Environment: real
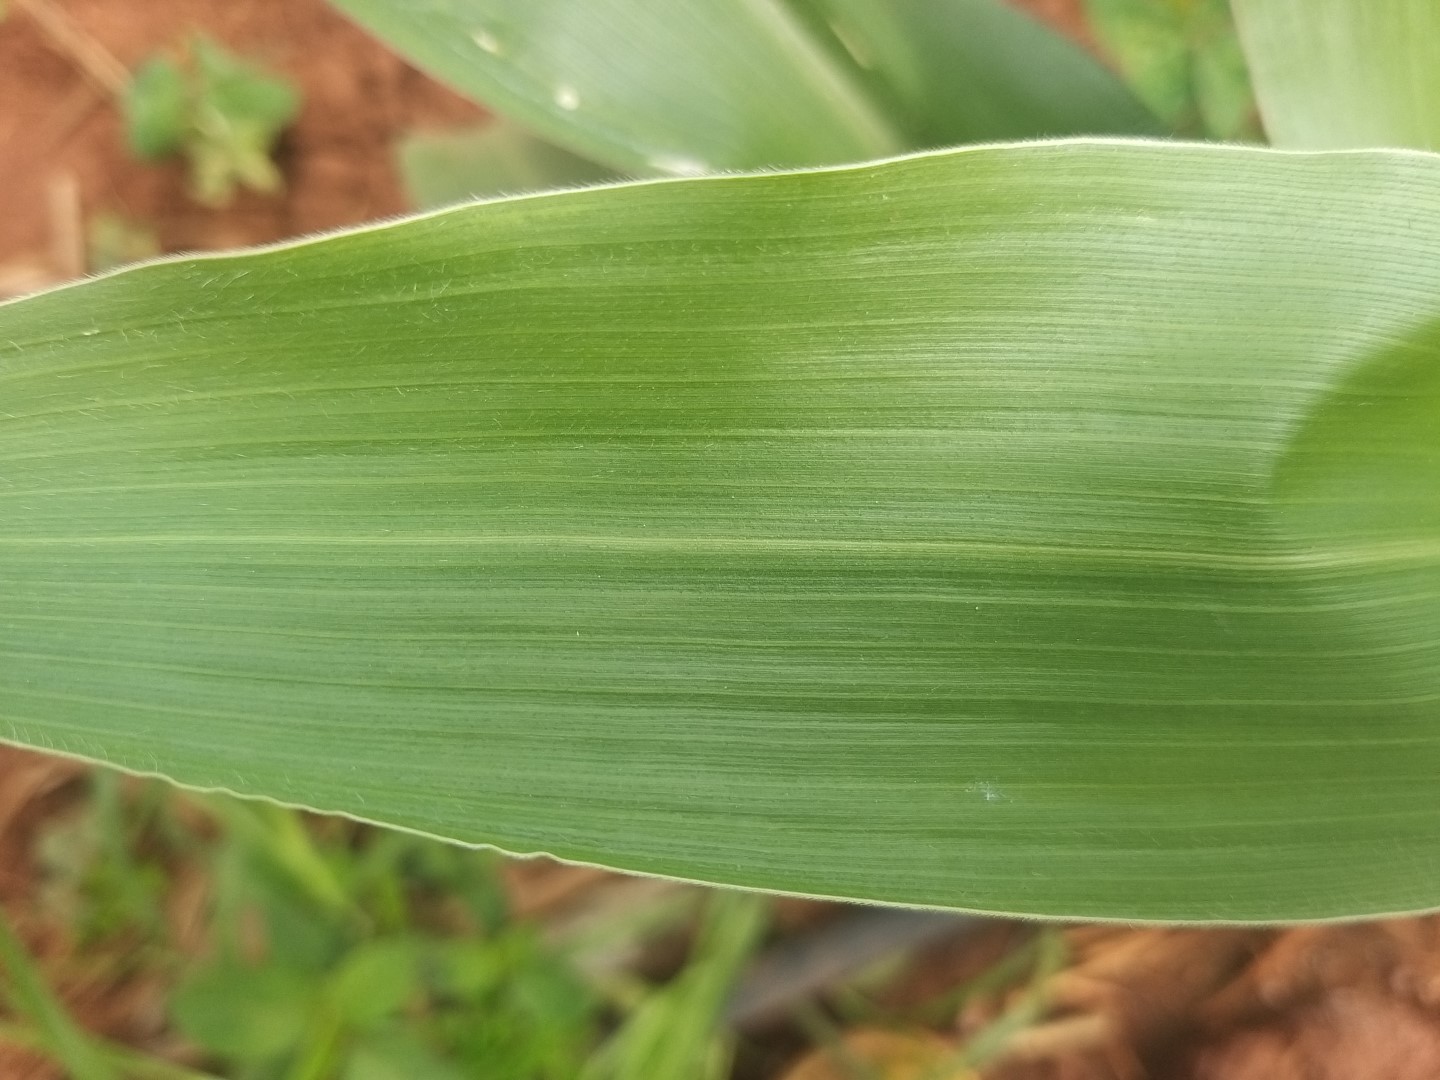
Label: healthy